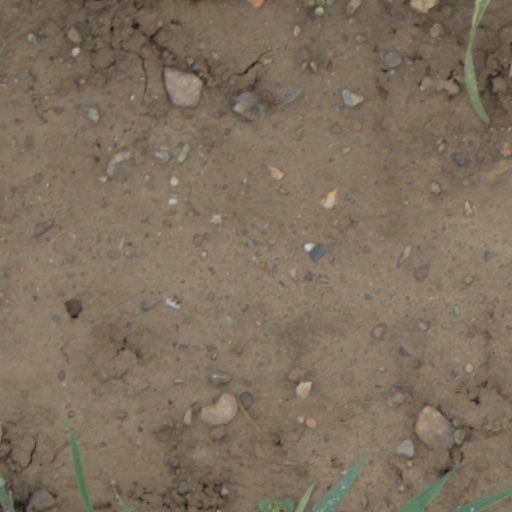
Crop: wheat